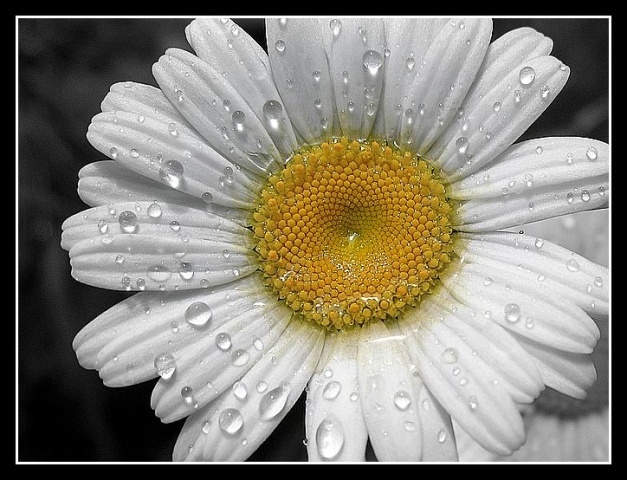
Label: not_food